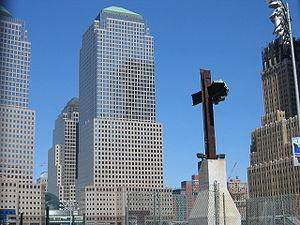
Ground zero est un terme anglais utilisé pour indiquer l'endroit précis sur le sol où a lieu n'importe quelle explosion.
Le World Trade Center de la ville de New York est un complexe composé d'immeubles d'affaires situé dans le quartier de Lower Manhattan, aux États-Unis. Conçu par l'architecte Minoru Yamasaki et développé par la Port Authority of New York and New Jersey, il a été inauguré le mercredi 4 avril 1973.